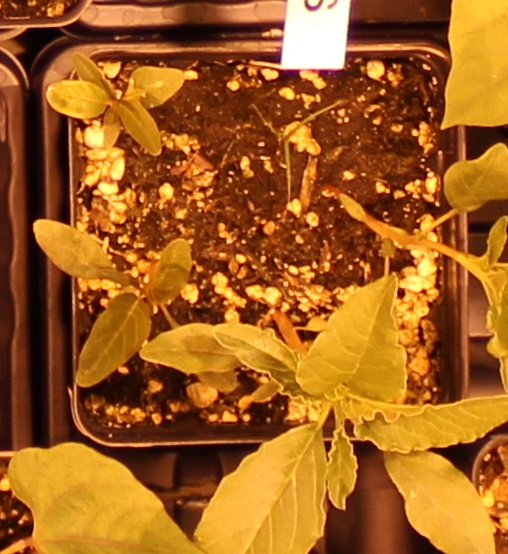
Label: Waterhemp